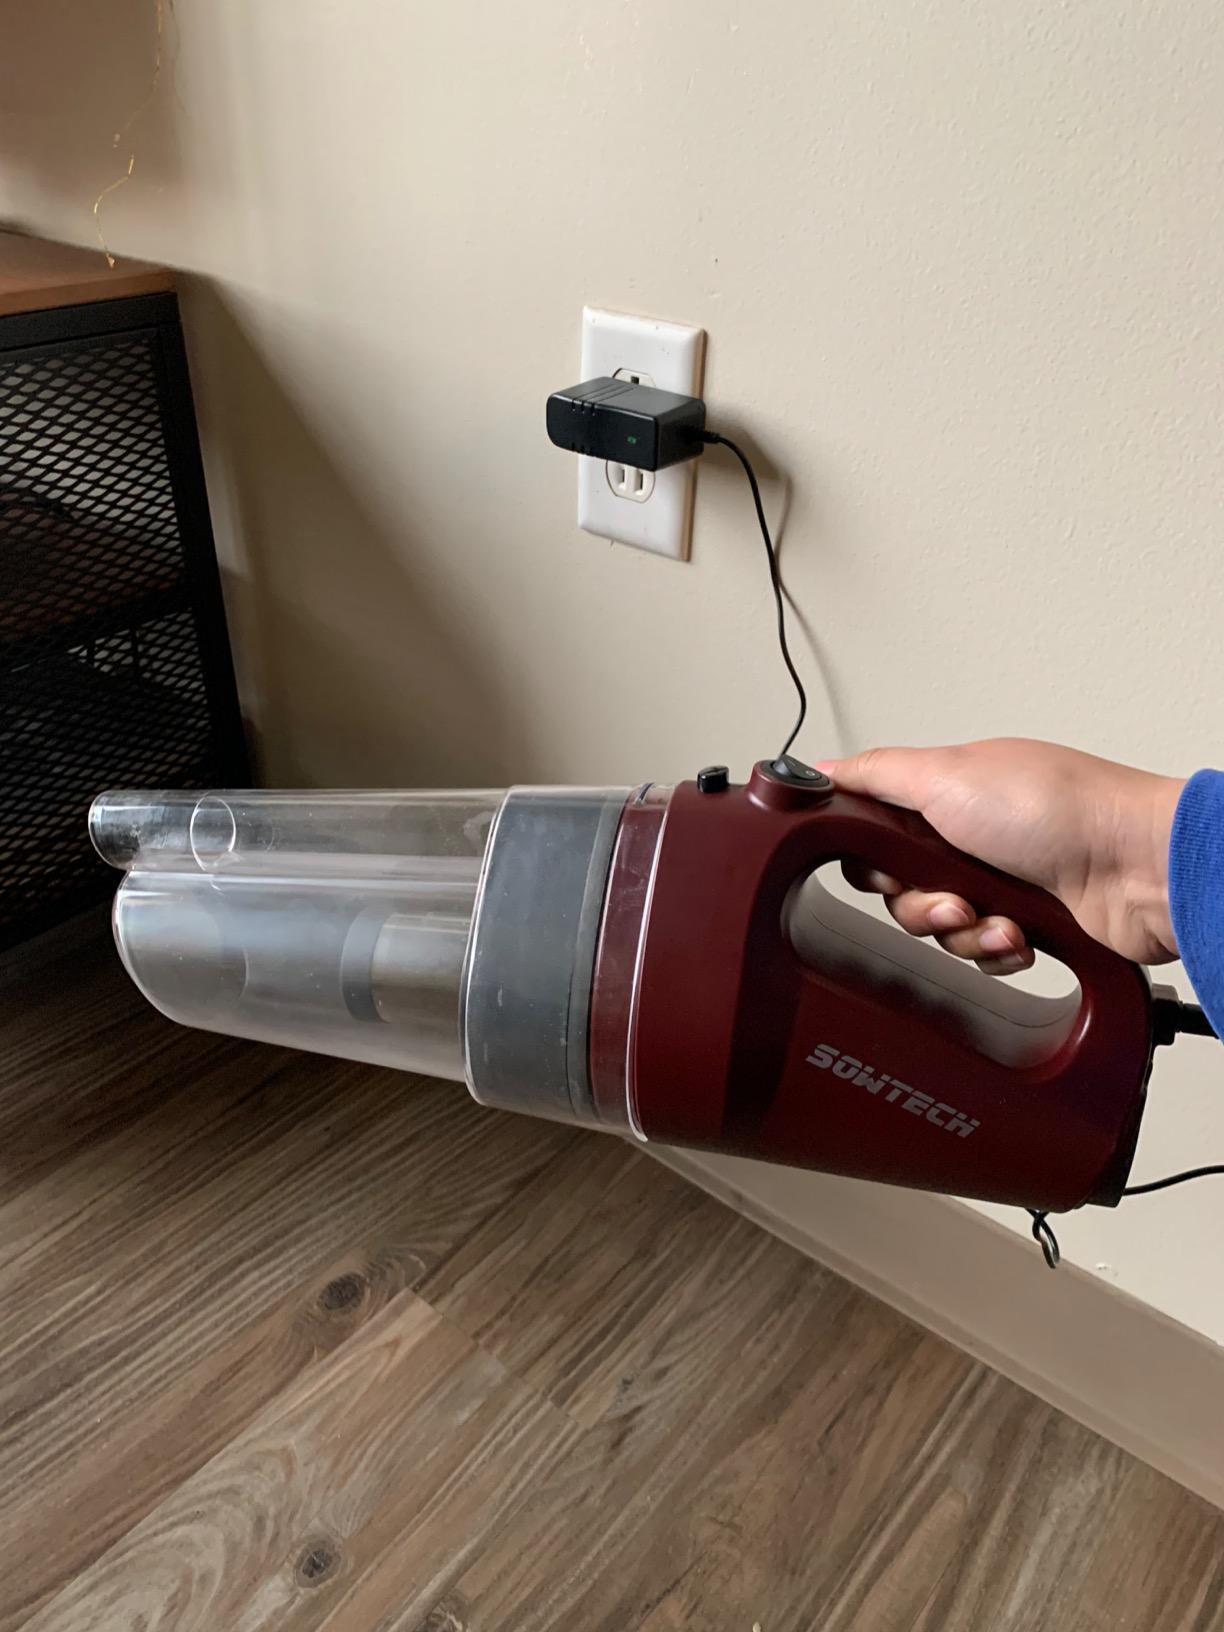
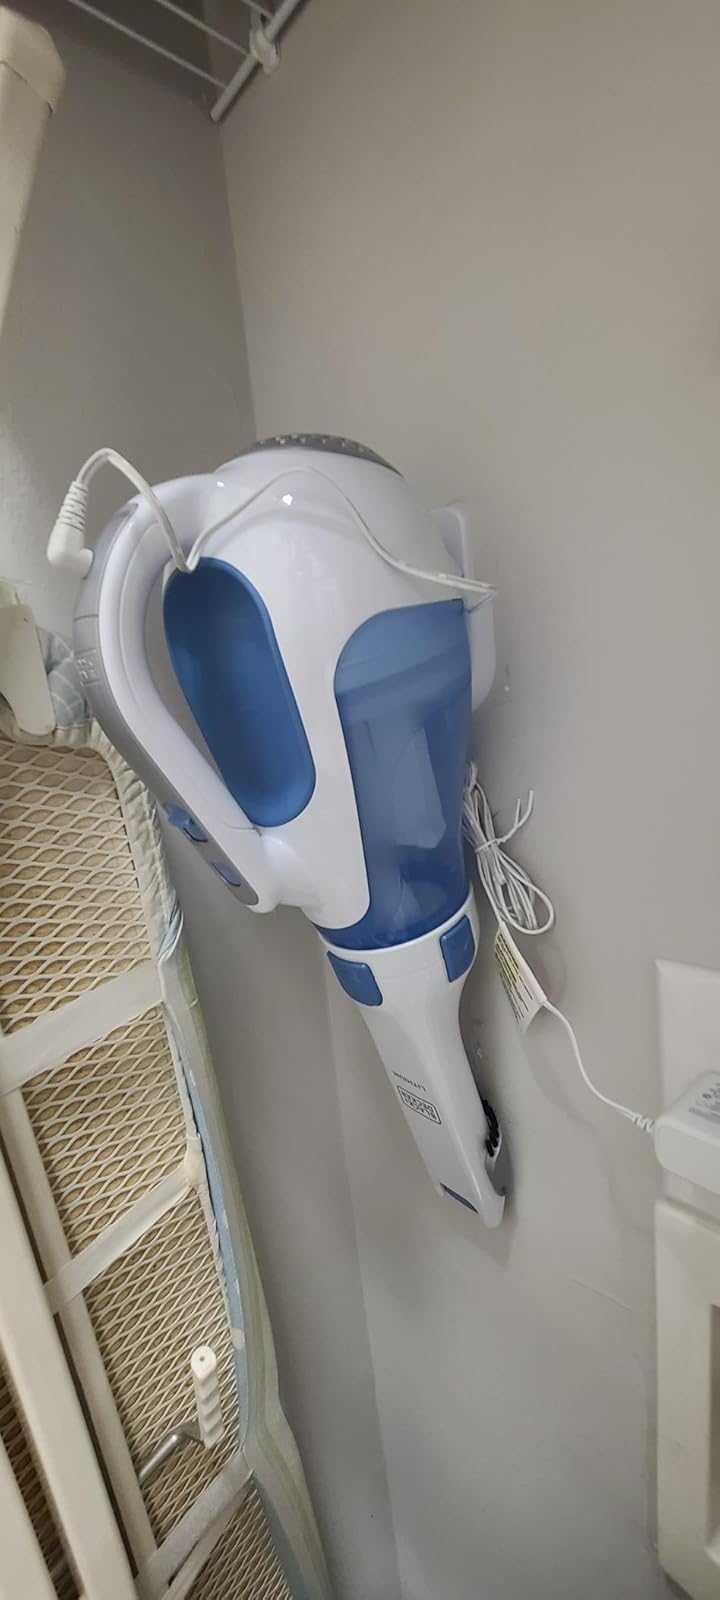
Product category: items_vacuum
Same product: no